Grant Denyer

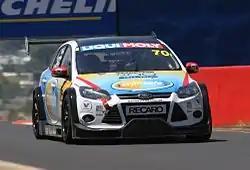
The Class I-winning MARC Focus GTC of Grant Denyer, Adam Gowans, Garry Jacobson and Andrew Miedecke at the 2014 Liqui Moly Bathurst 12 Hour

Denyer was born in Gosford, New South Wales. After the separation of his parents at the age of 13, he moved to Hallam, Victoria, and attended the multicultural Hallam High School. Grant spent his holidays at the Denyer family farm at Ariah Park, New South Wales.